Darryl Plecas

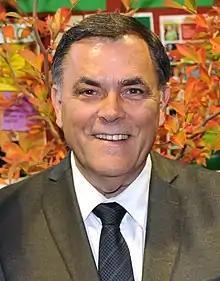

Darryl Plecas (born in 1951) is a Canadian politician, who was a Member of the Legislative Assembly of British Columbia for Abbotsford South from 2013 to 2020, and served as Speaker of the Legislative Assembly of British Columbia from 2017 to 2020. He was first elected to the Legislative Assembly in the 2013 provincial election as a member of the British Columbia Liberal Party; after 2017 he sat as an independent after the BC Liberal Party revoked his membership for accepting his election as Speaker. In 2023, Plecas became a member of the BC NDP, but did not disclose any future political plans.